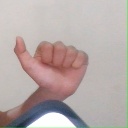
अक्षर: त